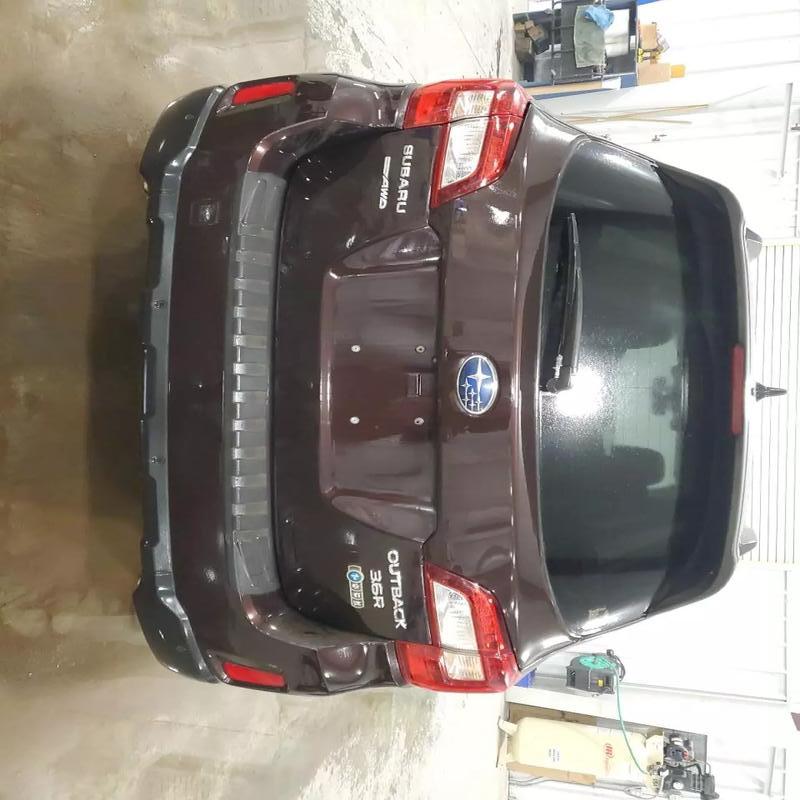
Aucun dommage détecté.
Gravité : aucun